Bodhendra Saraswati II

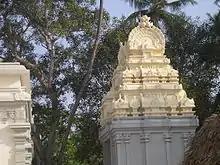
Main entrance Gopuram

The samadhi (shrine) of Sri Bodhendra Saraswathi, the 59th Shankaracharya of Kanchi matha is located in the town of Govindapuram and is an important Hindu pilgrimage destination. The samadhi was constructed by Bodhendra's disciples over the physical space of his internment and yearly "aradhanas" are conducted at his samadhi. It is maintained by the Kanchi matha.